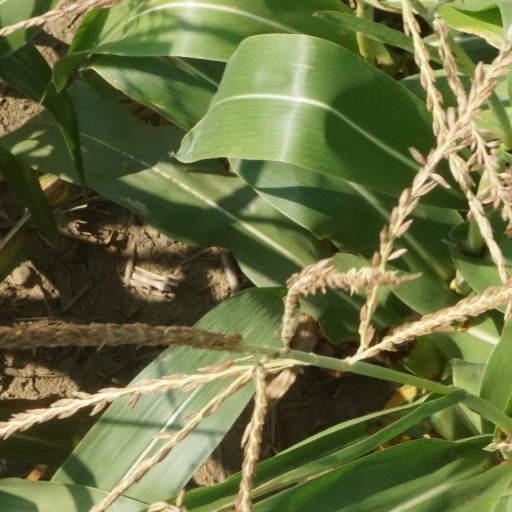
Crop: maize; corn